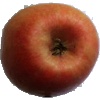
Label: apple_pink_lady